Malena Ernman

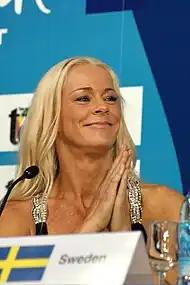
Ernman at the 2009 Eurovision Song Contest

On 28 November 2008, it was announced that Ernman would enter Melodifestivalen 2009 for the Eurovision Song Contest 2009 with the song "La voix," written by Fredrik Kempe. On 28 February 2009, Ernman competed in the 4th semi-final of Melodifestivalen in Malmö and became a finalist. She went on to win the final on 14 March at the Globe Arena in Stockholm, and to represent Sweden in the Eurovision Song Contest in Moscow. She qualified as a finalist on 12 May and performed in the finals on 16 May, where she finished 21st with 33 points. "La voix" was the first Swedish entry to contain a substantial amount of French lyrics; it was written by Ernman herself, who speaks French fluently. Prior to the competition a documentary about the life and career of Ernman was broadcast on Swedish television entitled 'Rösternas Malena' ('The voice of Malena').